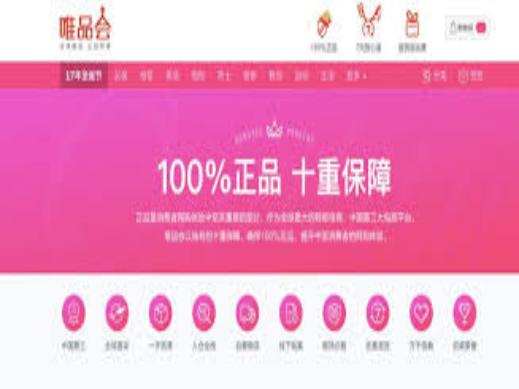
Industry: Necessities